Lake Turkana

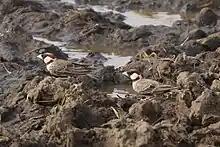
Birds

Both phytoplankton and zooplankton are found in the lake. Of the former, cyanobacteria are represented by "Microcystis aeruginosa" and microalgae by "Botryococcus braunii". Also present are "Anabaenopsis arnoldii", "Planctonema lauterbornii", "Oocystis gigas", "Sphaerocystis schroeteri", and some others. The zooplankton includes copepods, cladocerans and protozoans.